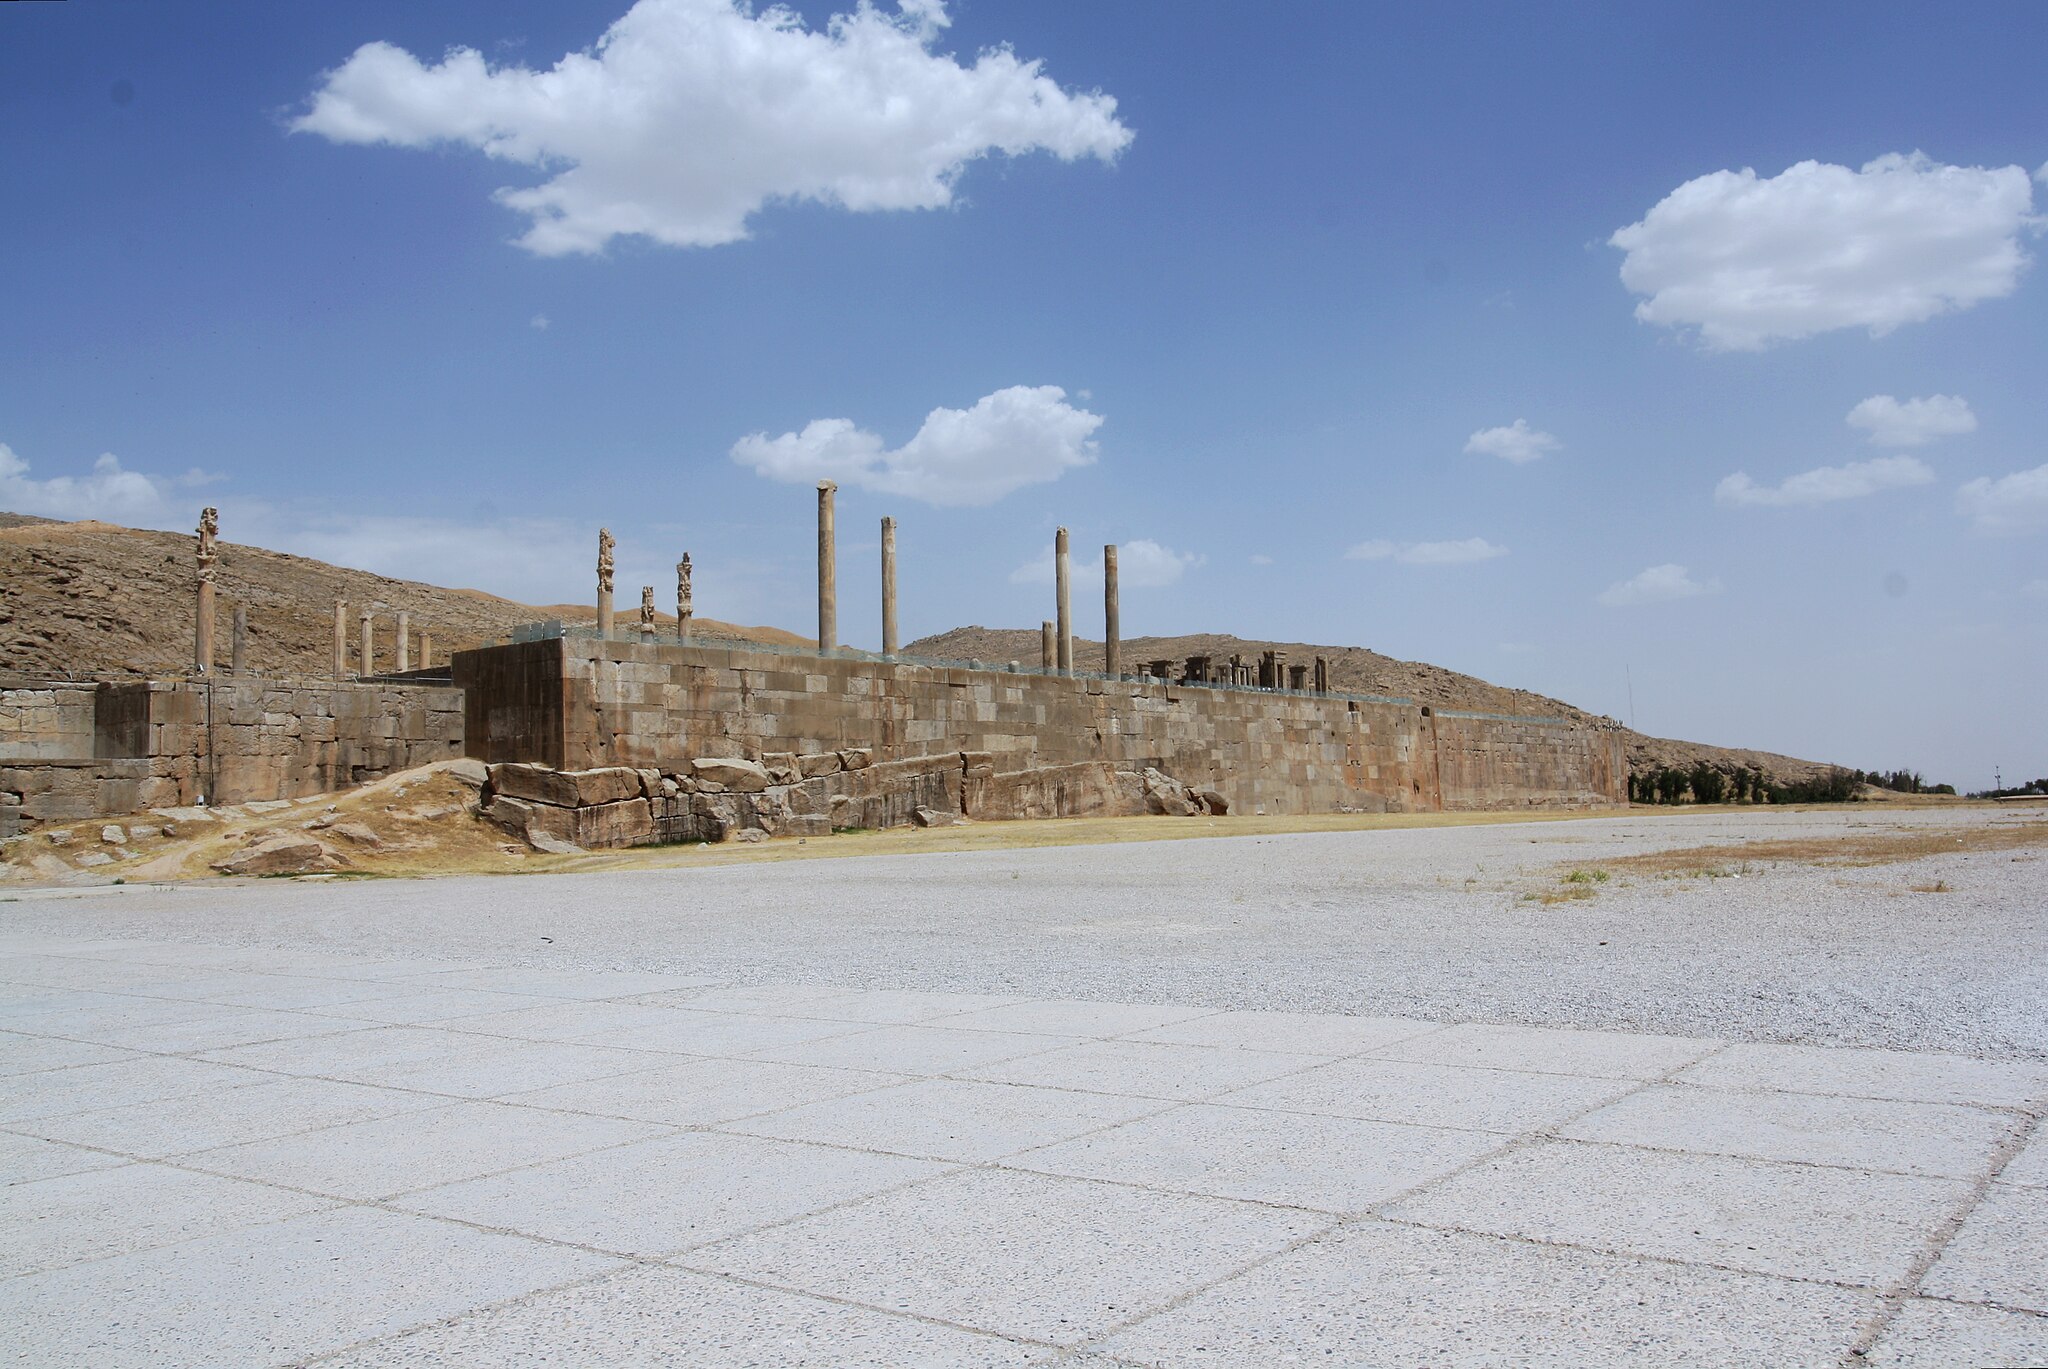
Title: Persepolis (19538479961)
Description: Persepolis , Iran
Date: 2015-06-11 11:22
Categories: Apadana of Persepolis, Flickr images reviewed by trusted users, 2015 in Persepolis, City walls of Persepolis, Files from Blondinrikard Fröberg Flickr stream